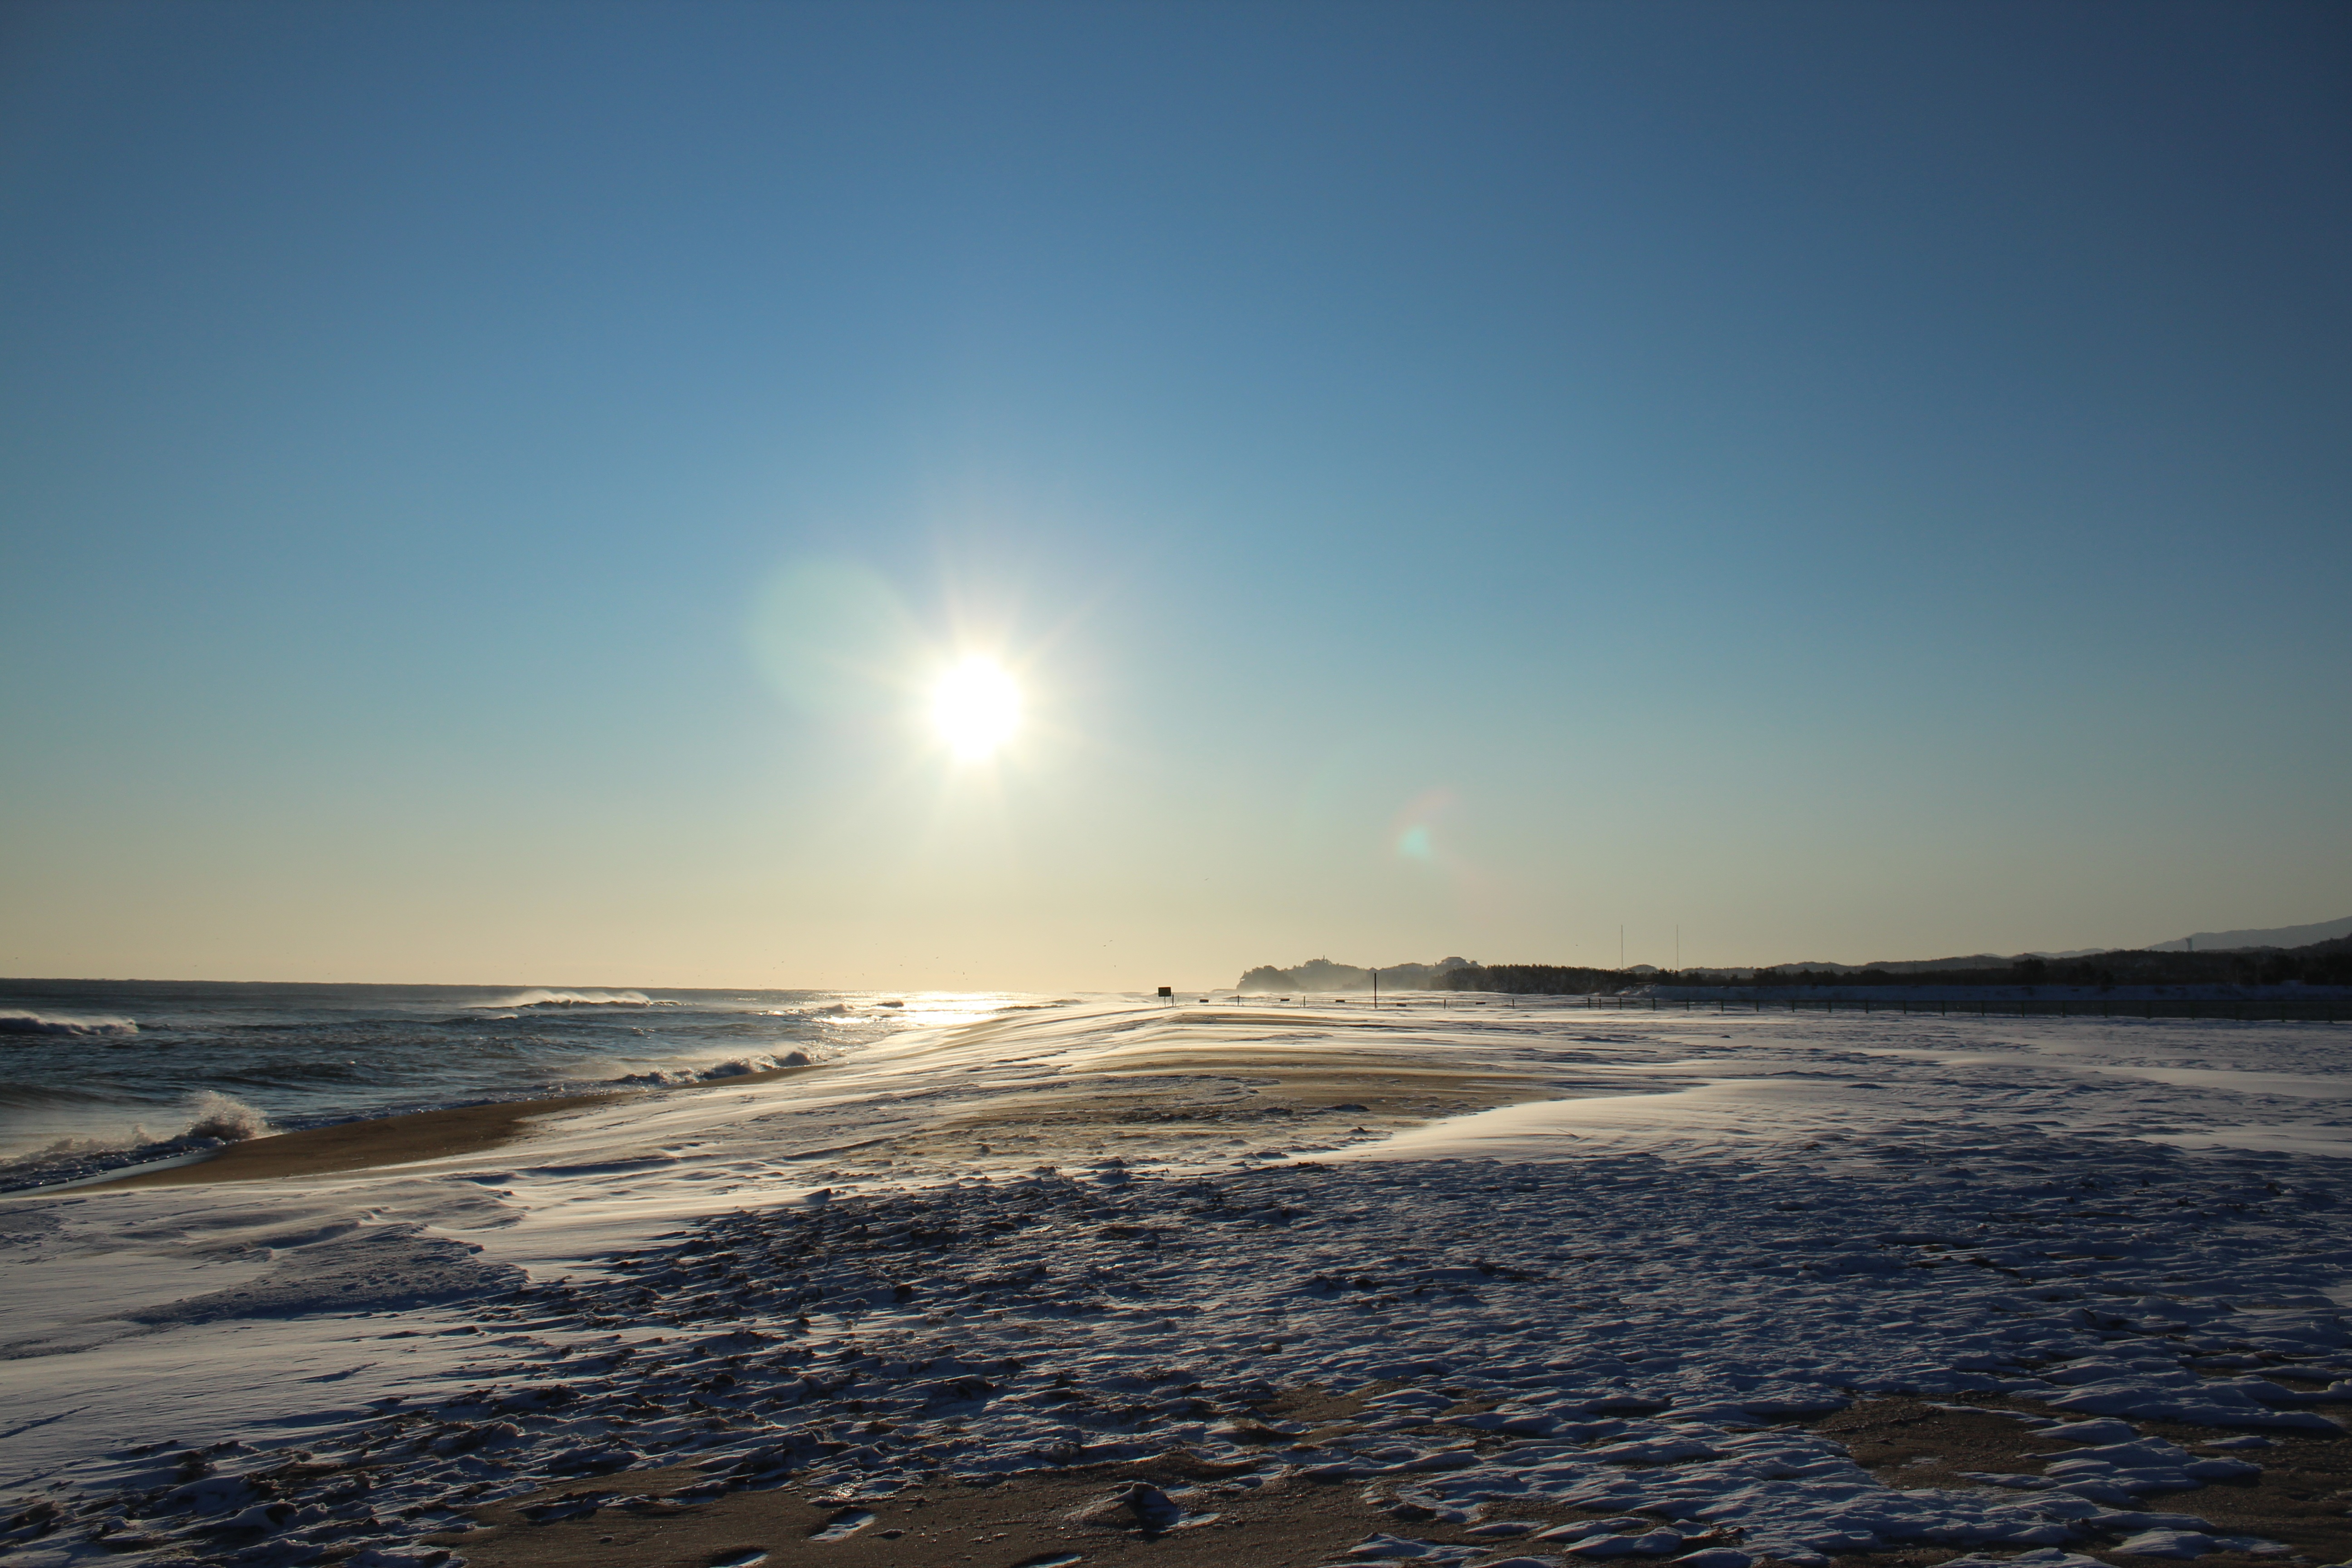
beach, sea, coast, sand, ocean, horizon, snow, sun, sunrise, sunset, sunlight, morning, shore, wave, dawn, dusk, ice, evening, arctic, body of water, arctic ocean, winter sea, mudflat, sokcho, atmospheric phenomenon, wind wave